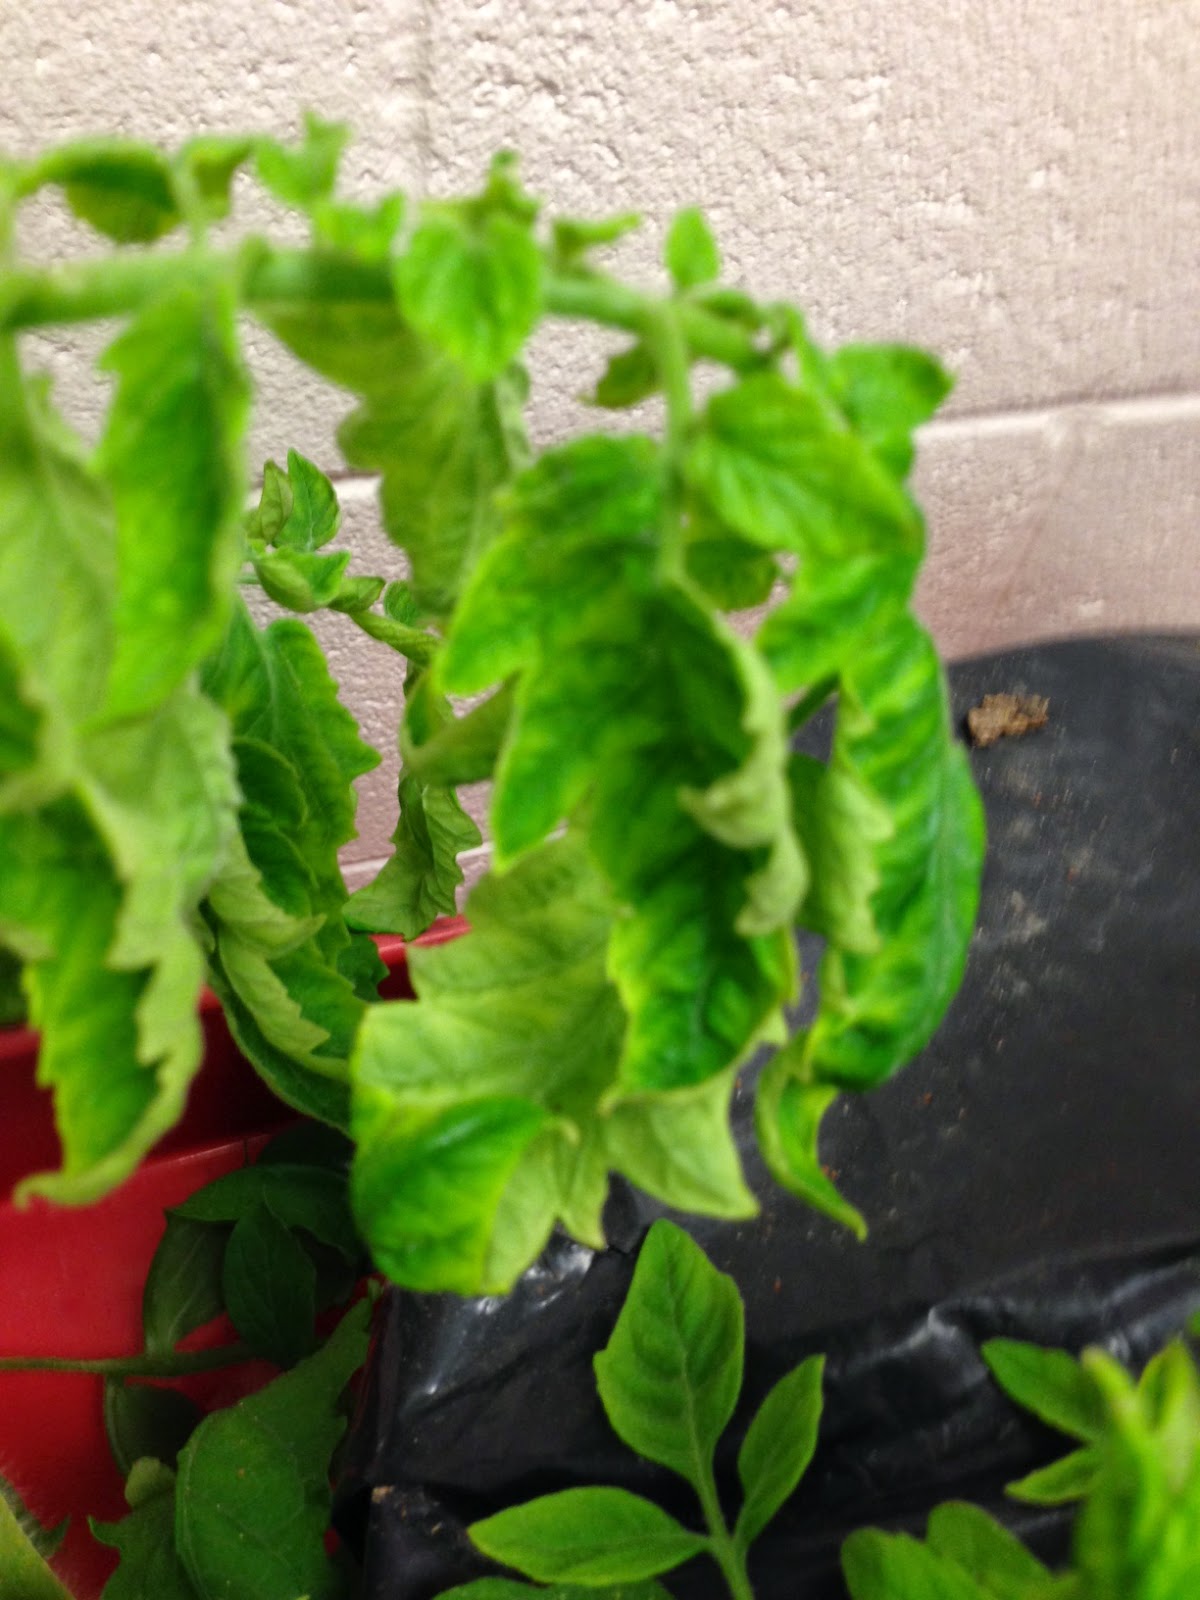
Label: Tomato leaf yellow virus
Plant: Tomato
Condition: yellow virus